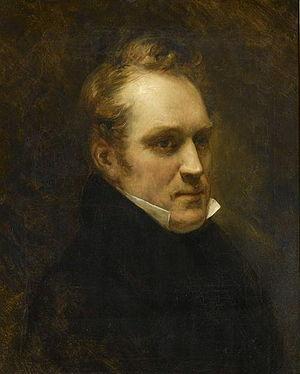
Prosper Brugière, baron de Barante (1782-1866)
Amable-Guillaume-Prosper Brugière, baron de Barante, est un historien, écrivain et homme politique français, né à Riom le 10 juin 1782 et mort au château de Barante à Dorat le 22 novembre 1866.
Cet article recense les hauts fonctionnaires français qui ont occupé le poste de secrétaire général du ministère de l'Intérieur.
Cet article présente la liste des membres de l'Académie française, rangée par ordre chronologique de leur élection à chaque fauteuil. Cette liste est précédée d'une liste réduite portant uniquement sur les membres actuels et présentée successivement selon quatre modes de rangement : par ordre alphabétique, par numéro de fauteuil, par date d'élection et par date de naissance.
Ary Scheffer, né le 10 février 1795 à Dordrecht et mort le 15 juin 1858 à Argenteuil, est un peintre français d’origine hollandaise.